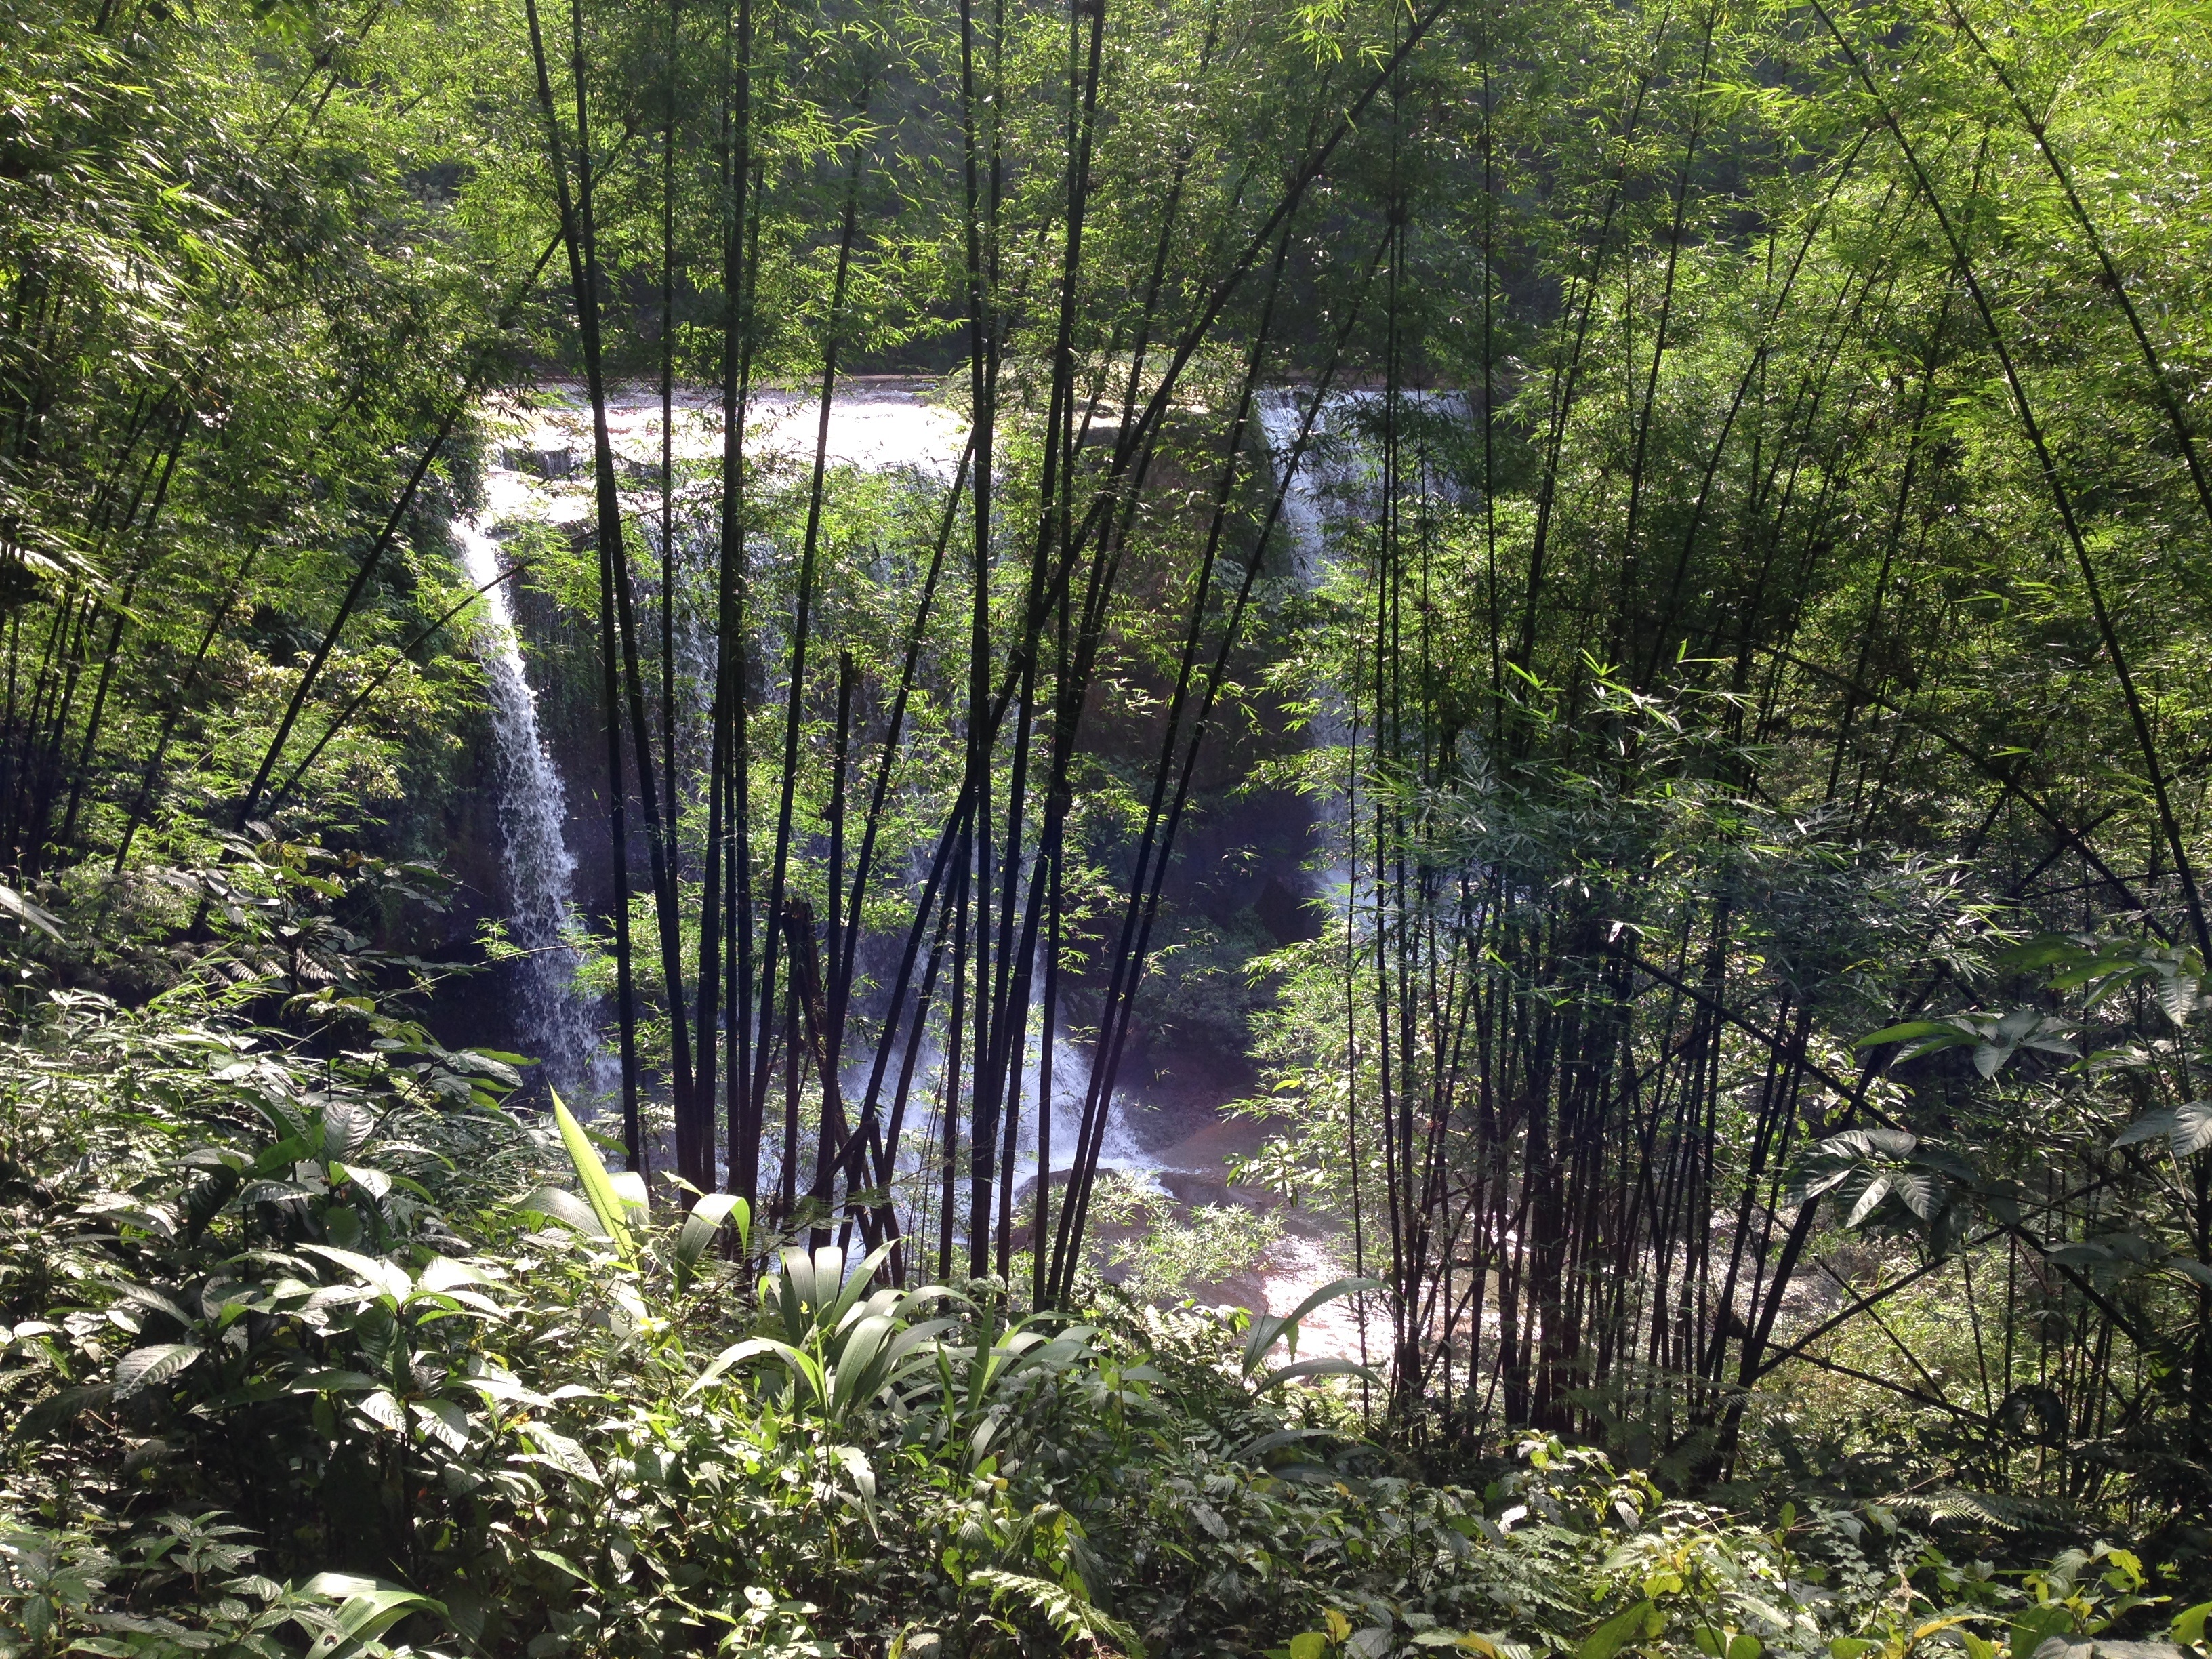
tree, forest, waterfall, swamp, pond, stream, jungle, botany, garden, vegetation, rainforest, falls, wetland, woodland, habitat, bamboo, water feature, ecosystem, nature reserve, biome, old growth forest, natural environment, temperate broadleaf and mixed forest, riparian forest, chishui